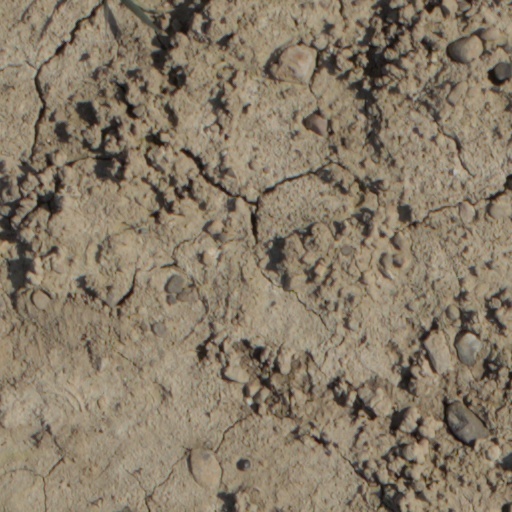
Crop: wheat